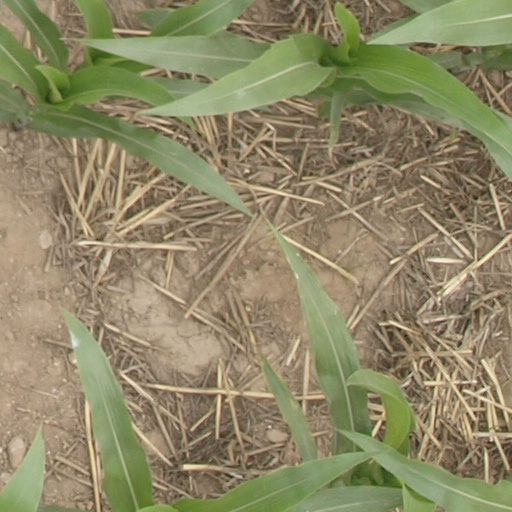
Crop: maize; corn